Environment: real
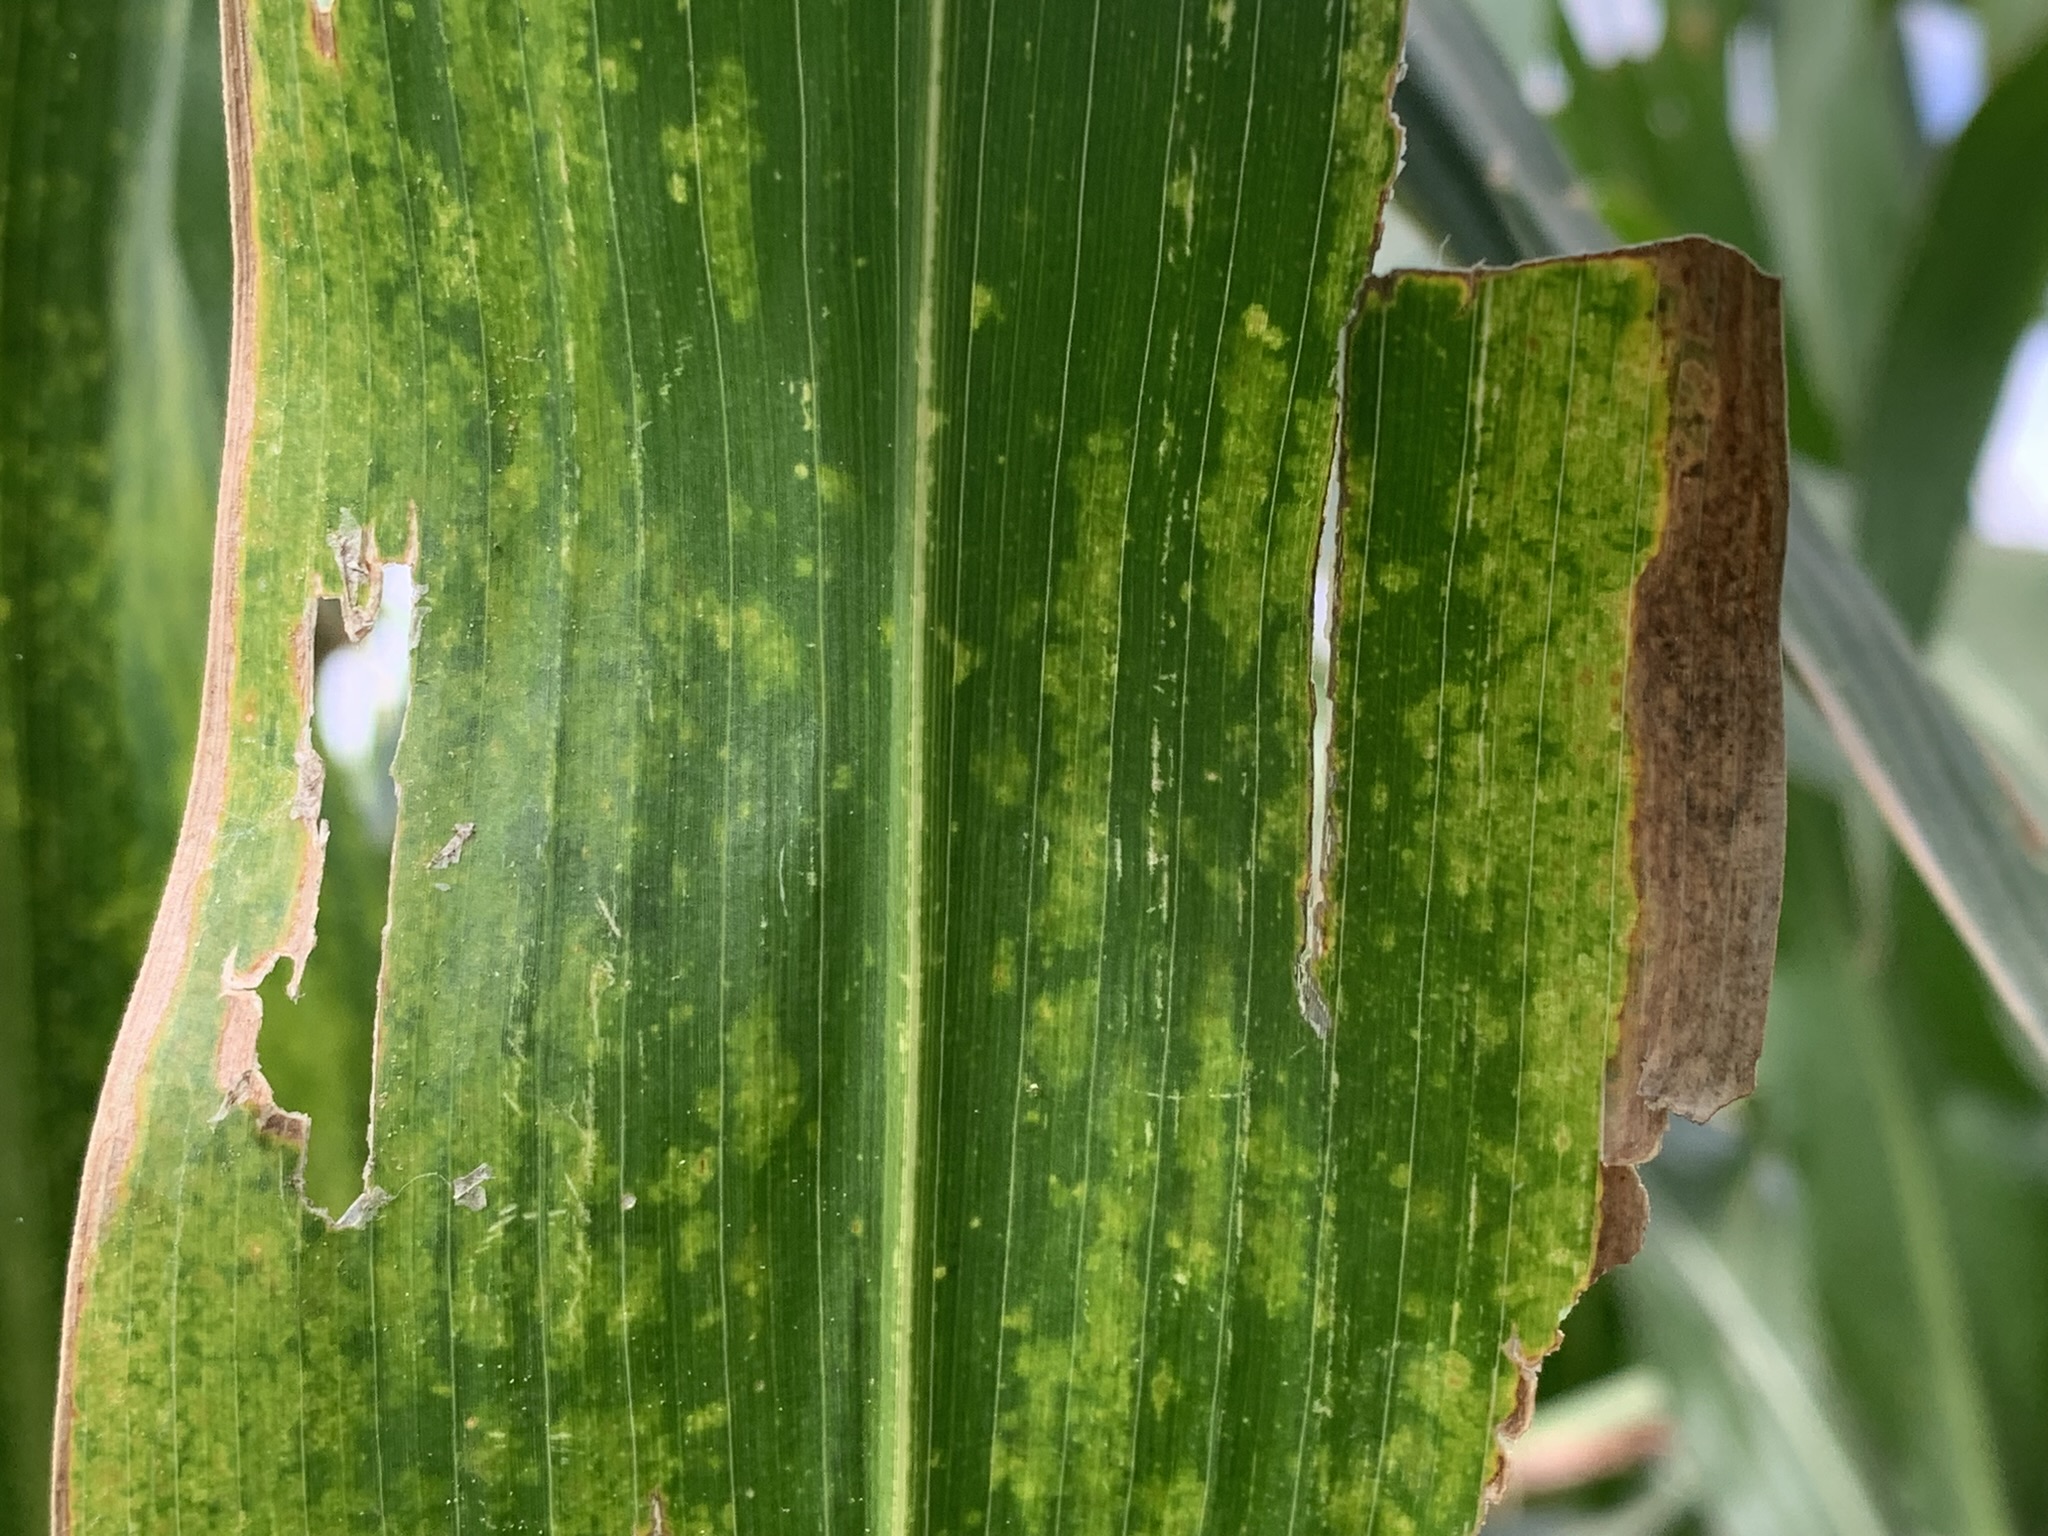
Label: lethal_necrosis